Andrew and Jeremy Get Married

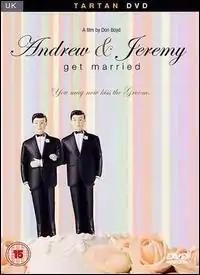
DVD cover

Andrew and Jeremy Get Married is a 2004 British documentary film written and directed by Don Boyd for the BBC. It tells the story of two Englishmen, Andrew Thomas and Jeremy Trafford, as they plan for their commitment ceremony. Originally commissioned for the "BBC Storyville" series, the film premiered at the 2004 Toronto International Film Festival.